University of Twente

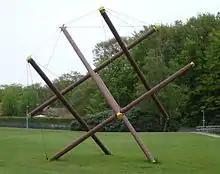
"Het Ding" "(The Thing)", by Jasper Latté and Jaap Hos

The degree programs at the University of Twente range from business administration and psychology to applied physics, engineering and biomedical technology.